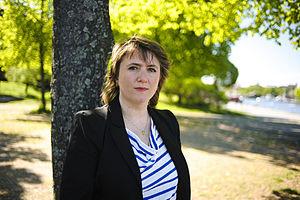
Kitty Crowther est une illustratrice et auteure belge de littérature de jeunesse.